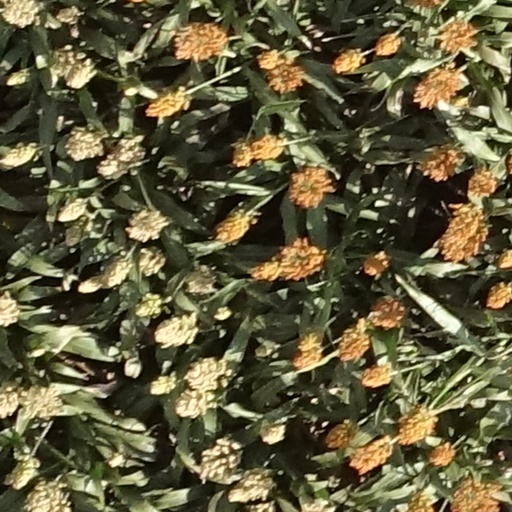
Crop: sorghum